Socorro springsnail

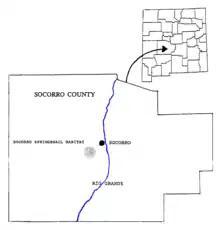
Map of the distribution of "Pyrgulopsis neomexicana".

This species is endemic to Socorro County in central New Mexico in the southwestern United States. The original specimen of the Socorro springsnail reportedly came from a thermal spring near Socorro, New Mexico.